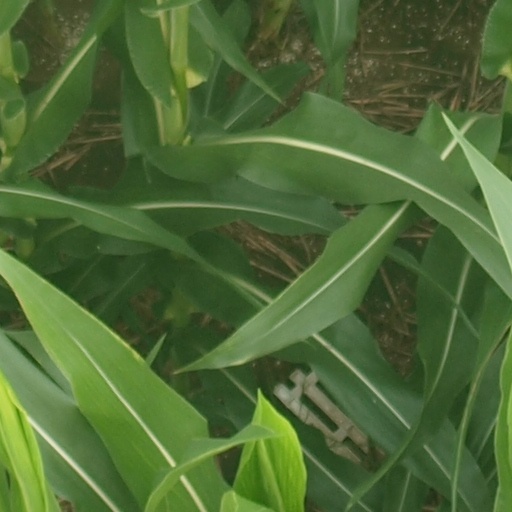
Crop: maize; corn